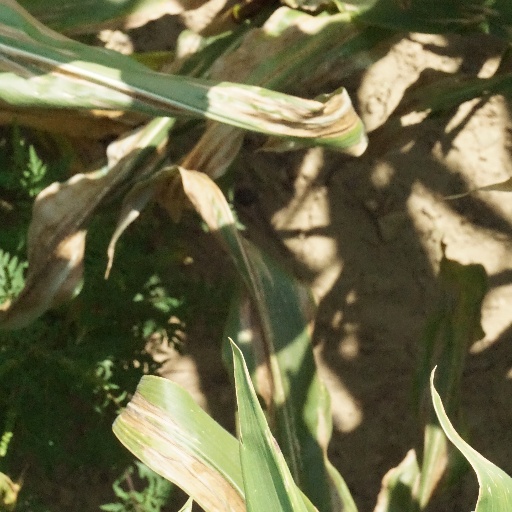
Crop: maize; corn